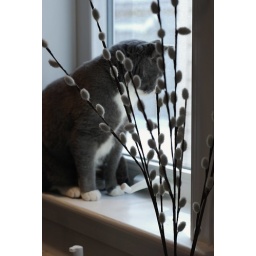
Felix in the kitchen window